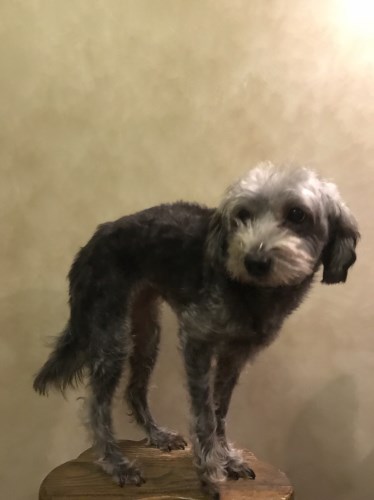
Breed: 7449-n000128-teddy